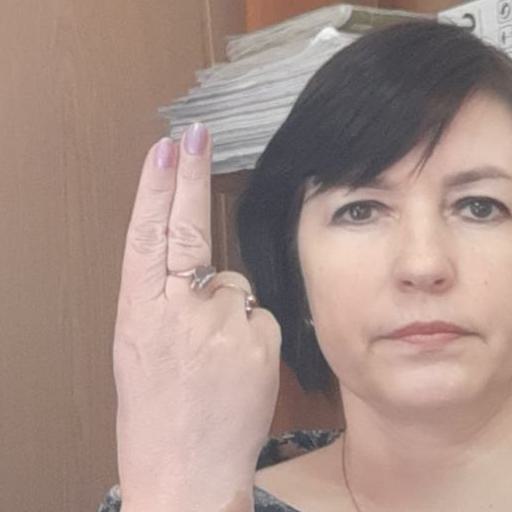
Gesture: two_up_inverted